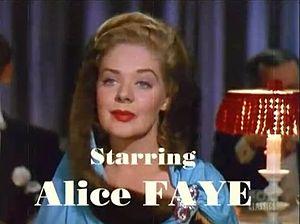
Alice Jeanne Leppert, dite Alice Faye est une actrice, danseuse et chanteuse américaine. Elle fut une des reines des comédies musicales de la 20th Century Fox.
Une nuit à Rio est un film musical américain de Irving Cummings, sorti en 1941.